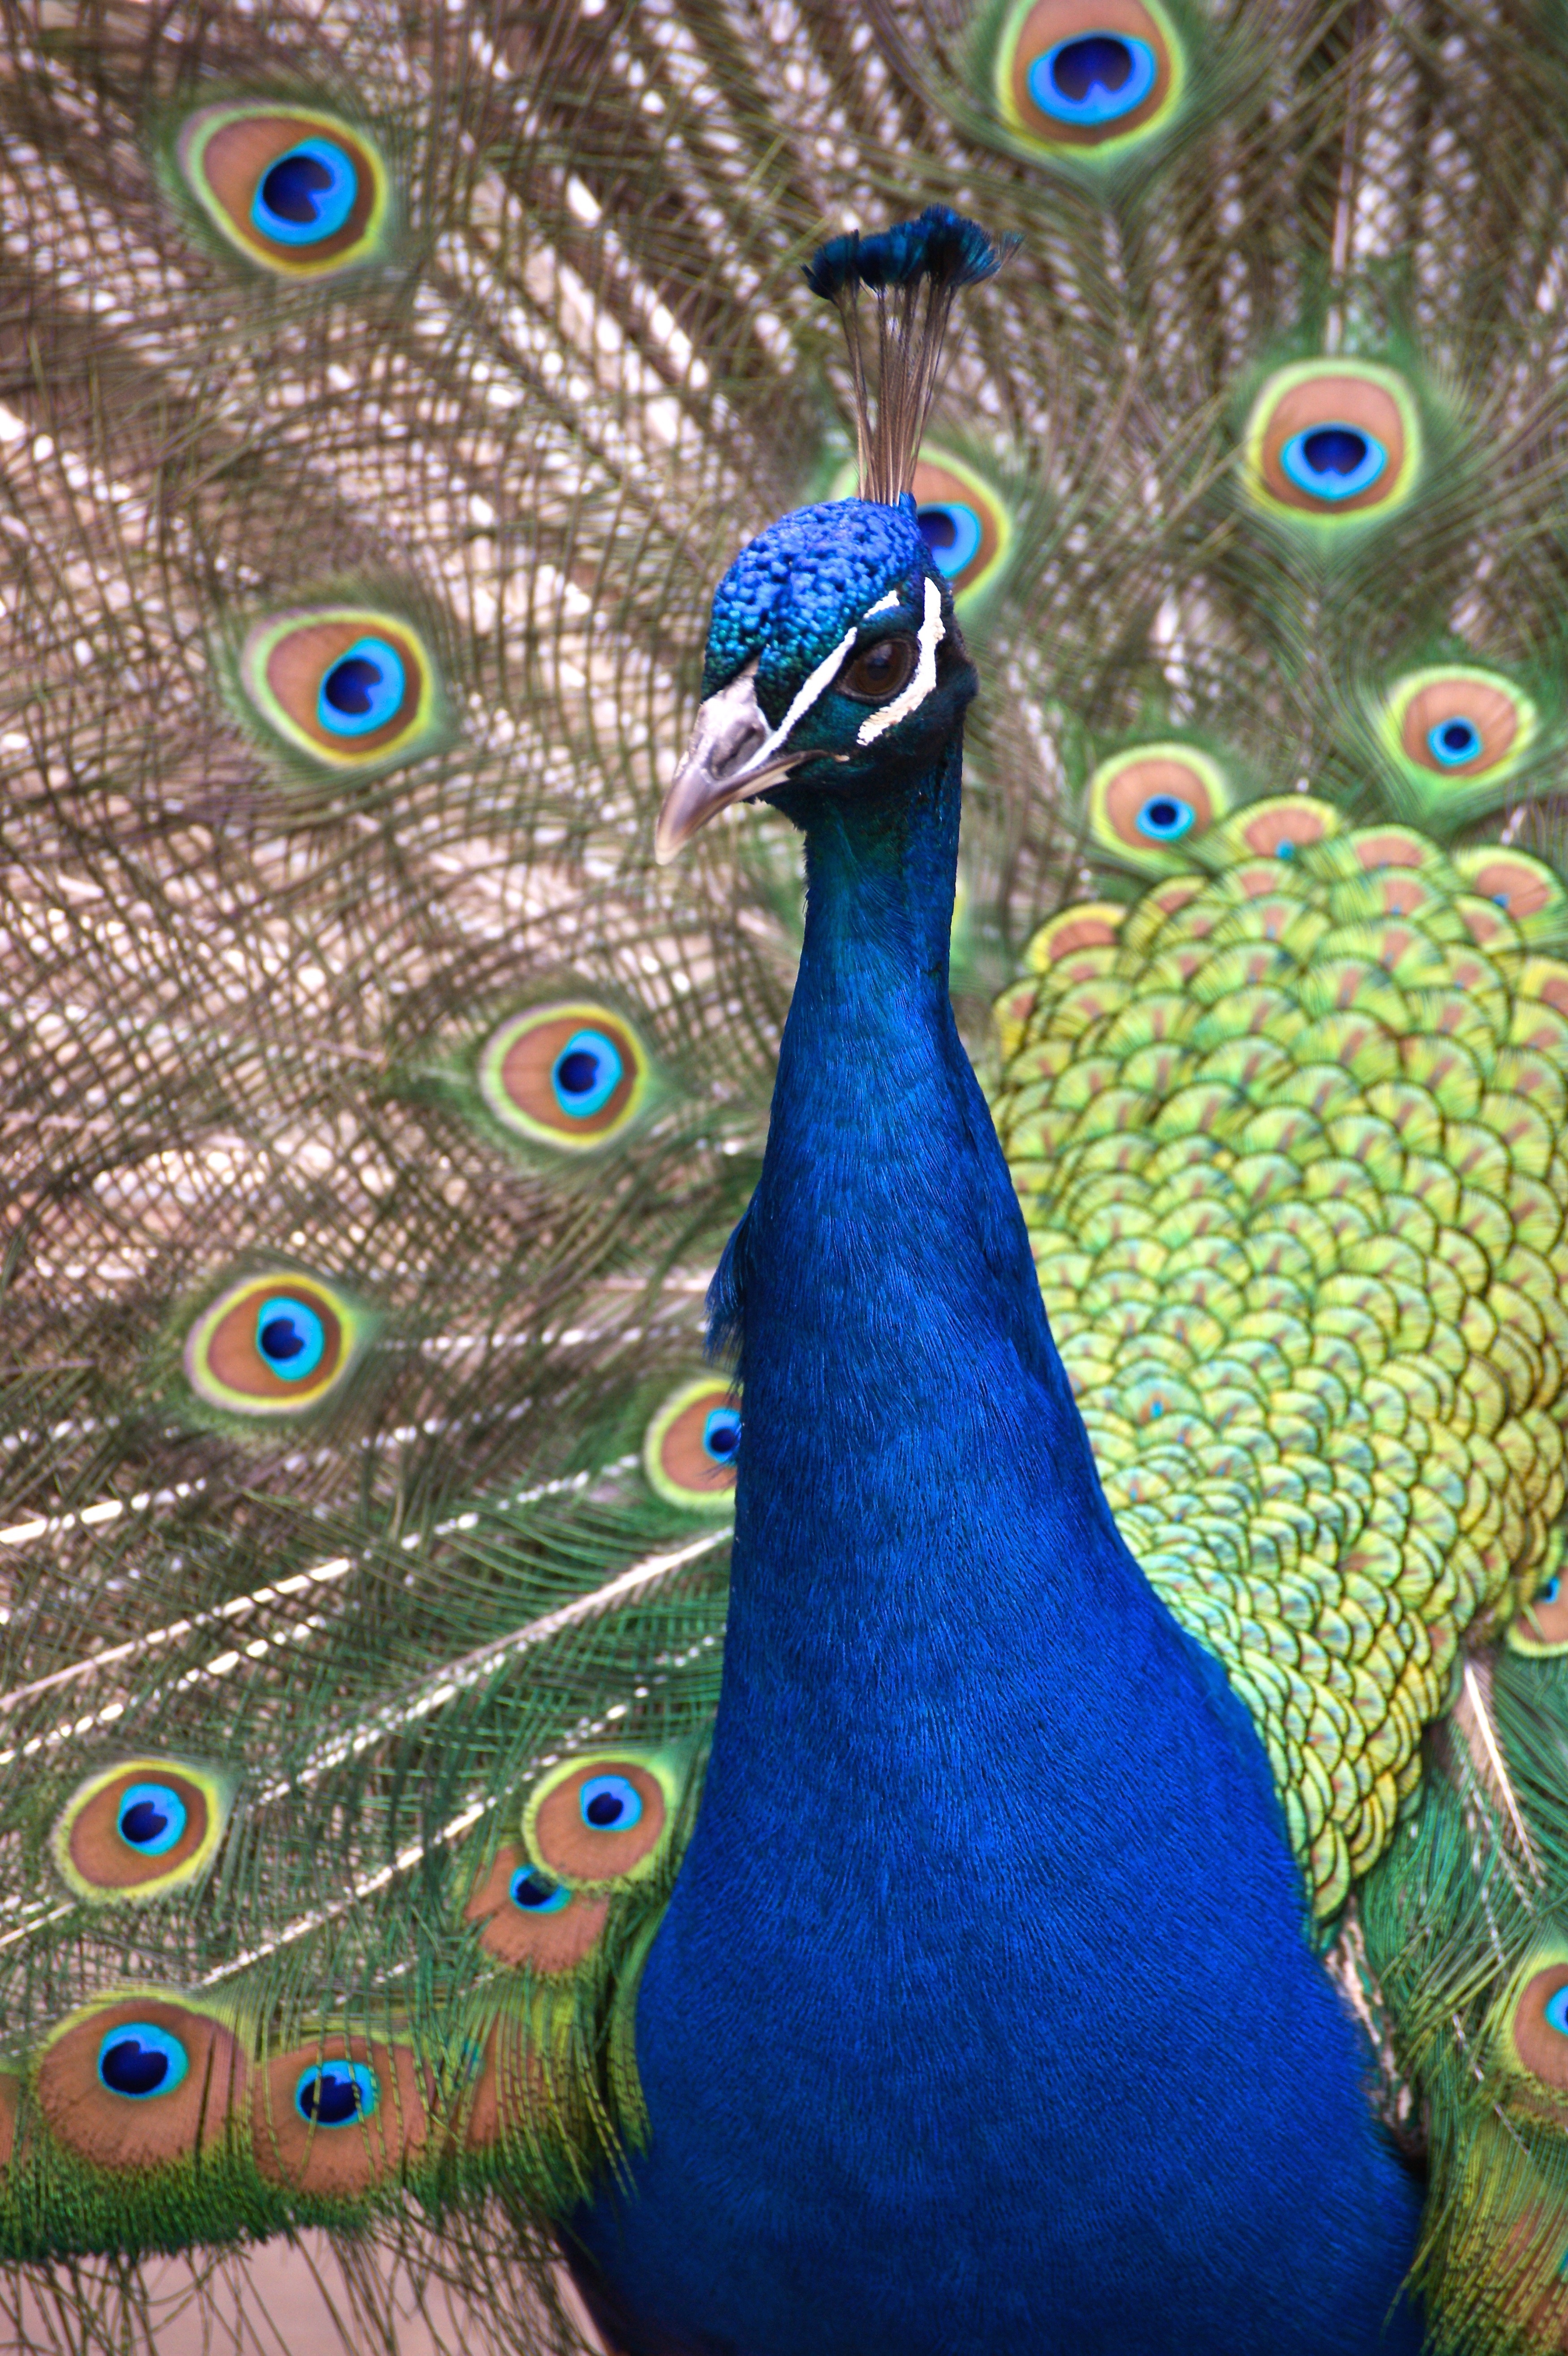
nature, bird, wing, wheel, animal, green, beak, color, blue, colorful, close, feather, fauna, peacock, plumage, vanity, head, vertebrate, beautiful, exotic, peafowl, animal world, gorgeous, pride, iridescent, peacock wheel